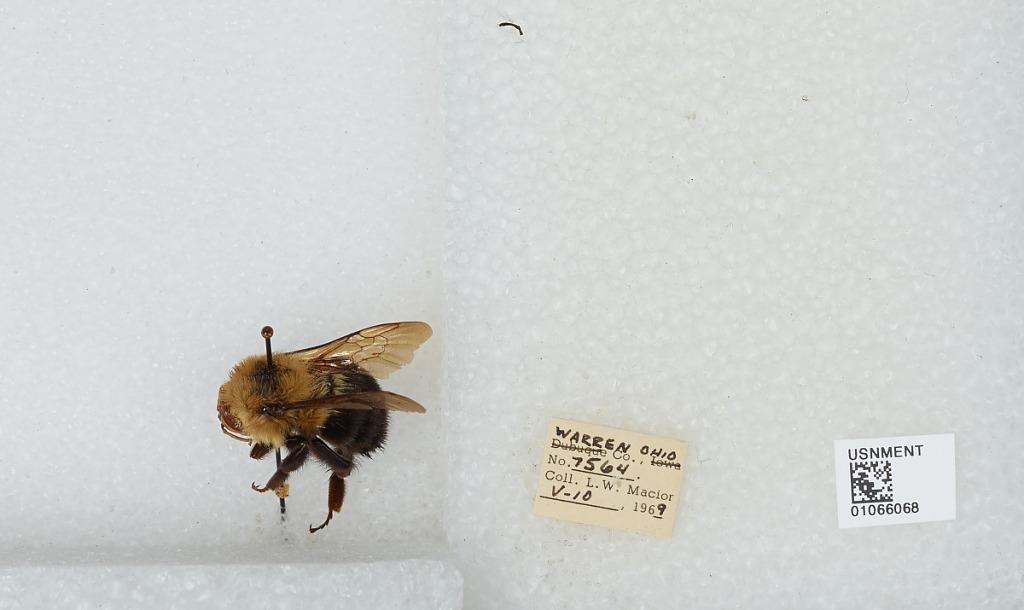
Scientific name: Bombus (Pyrobombus) bimaculatus Cresson
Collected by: L. Macior
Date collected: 1969-5-10
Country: United States
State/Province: Ohio
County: Warren
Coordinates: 39.4242, -84.1856